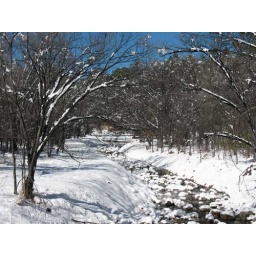
Snow covered Rio Ruidoso river flows near the bridge on Eagle, just north of midtown, Ruidoso